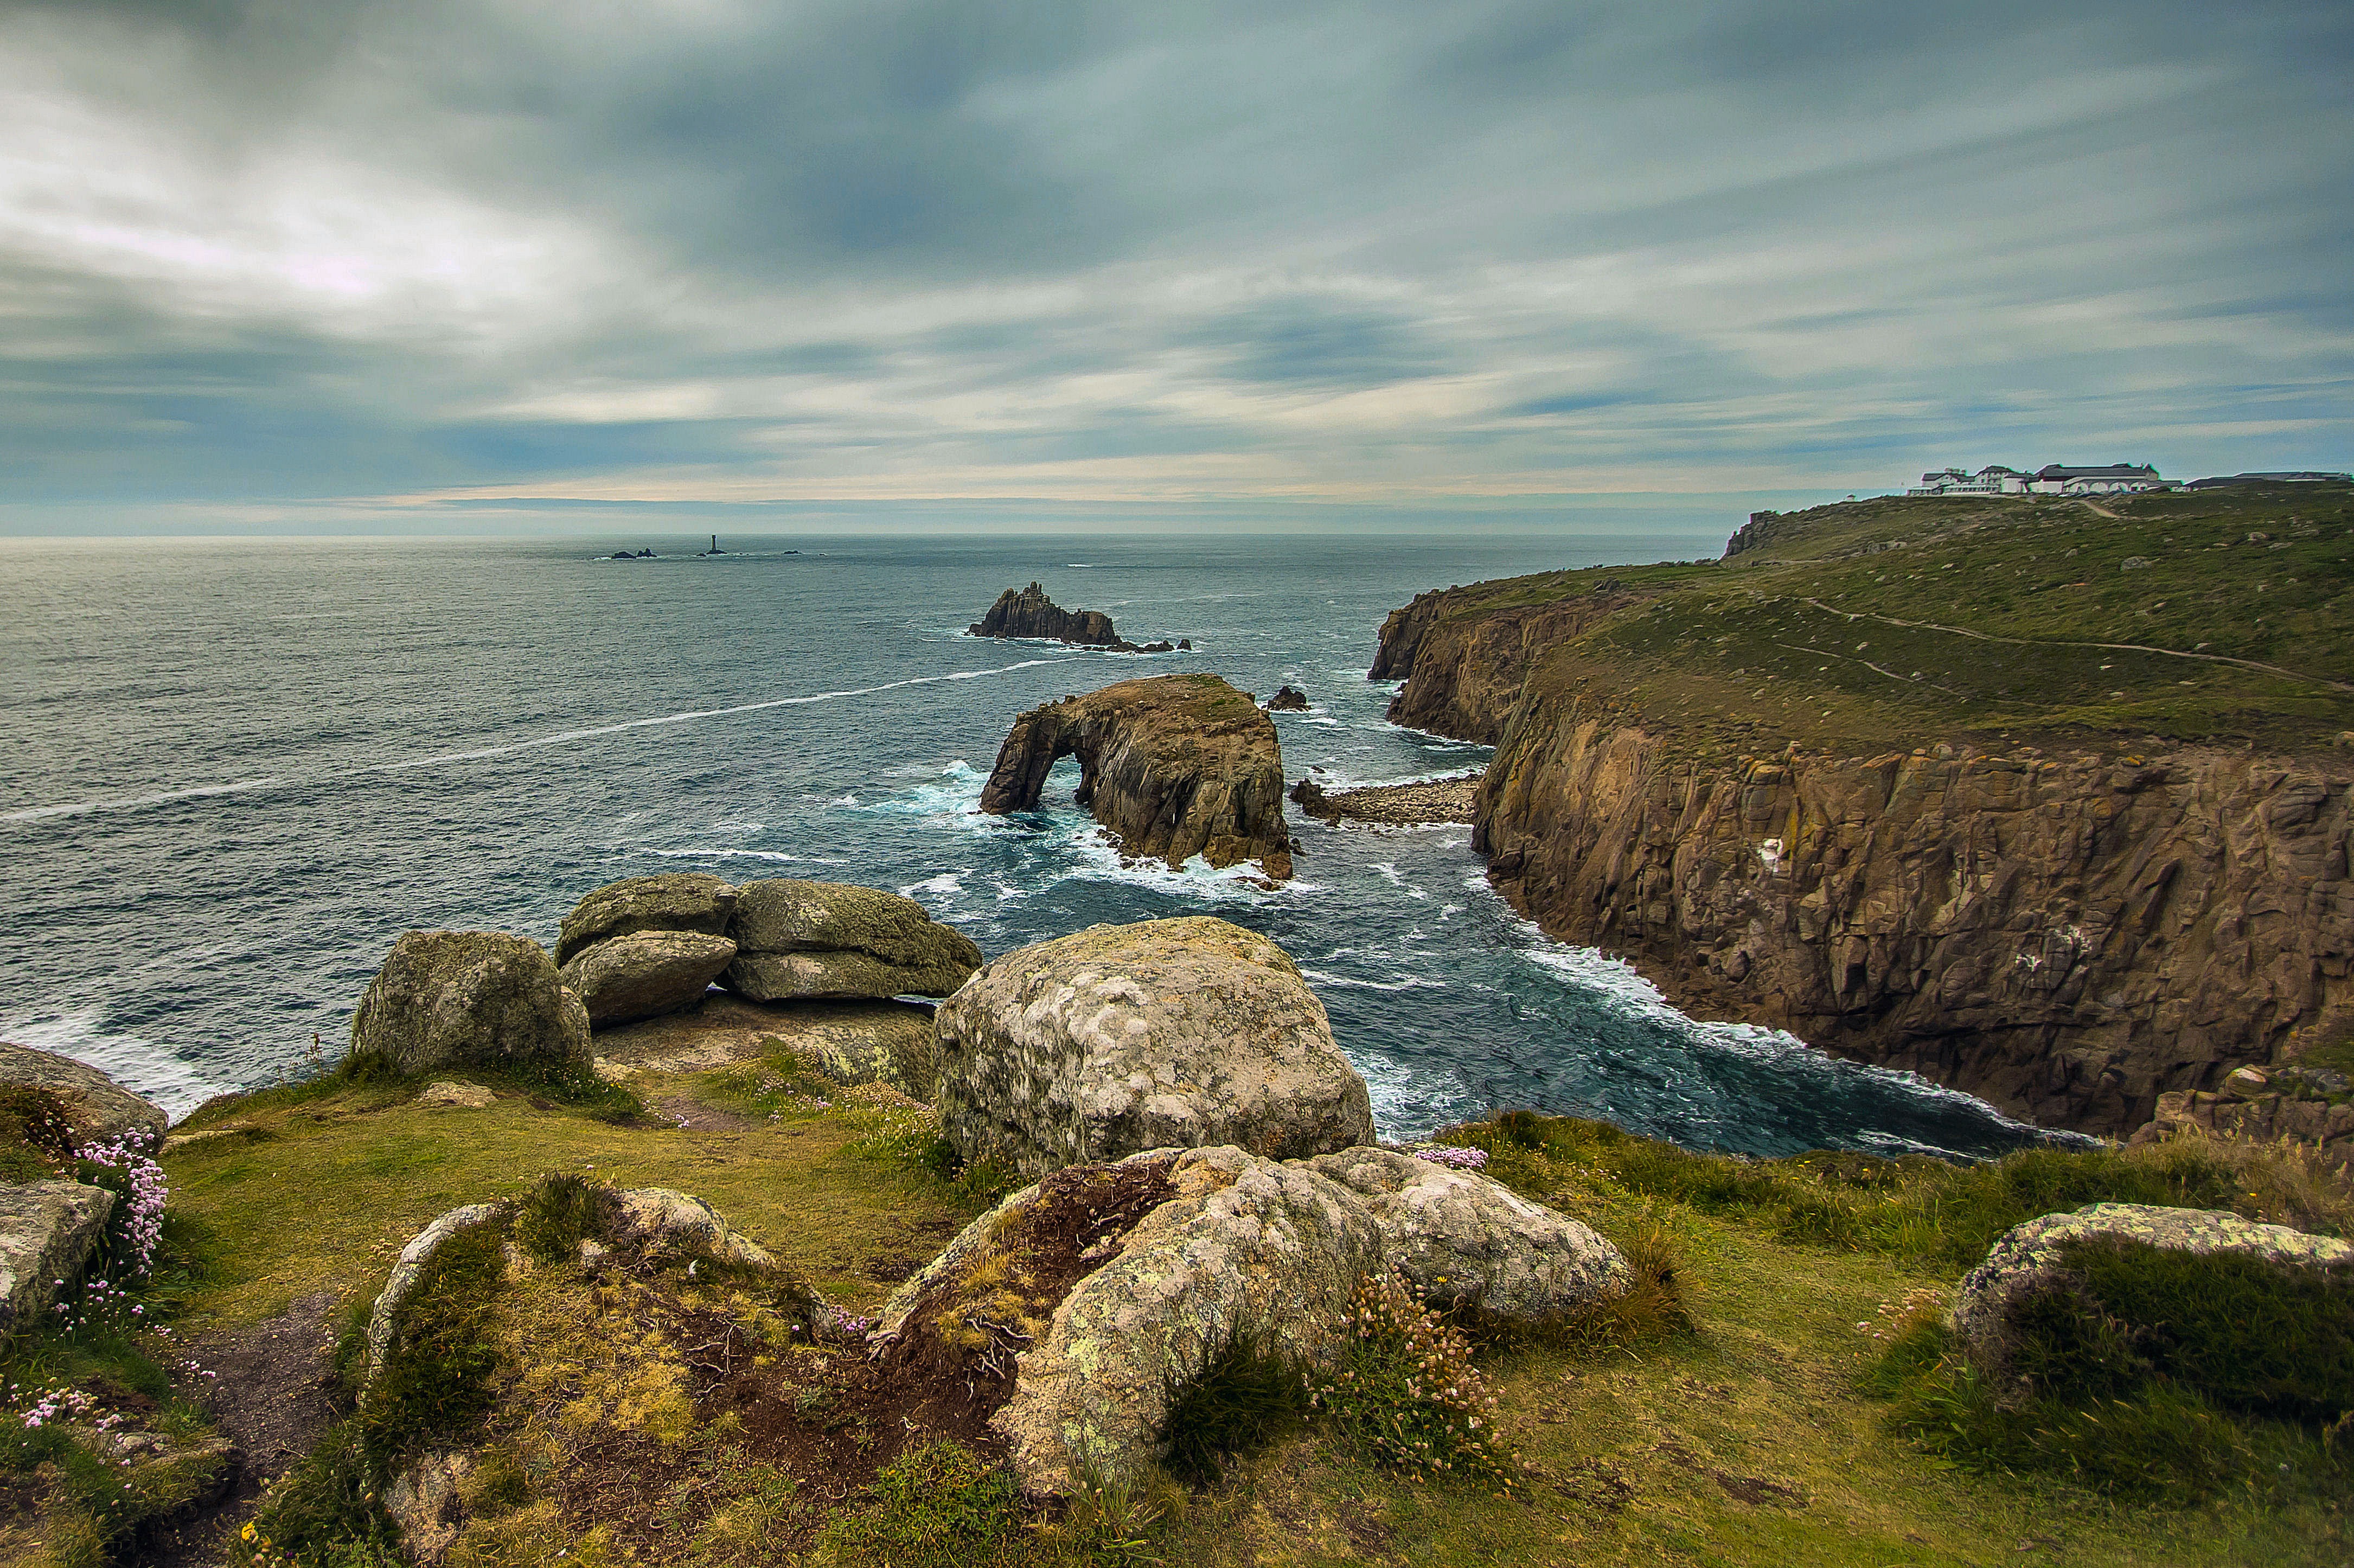
beach, landscape, sea, coast, water, nature, rock, ocean, cloud, hill, shore, wave, cliff, cove, seascape, bay, terrain, material, body of water, loch, cornwall, cape, landform, land's end